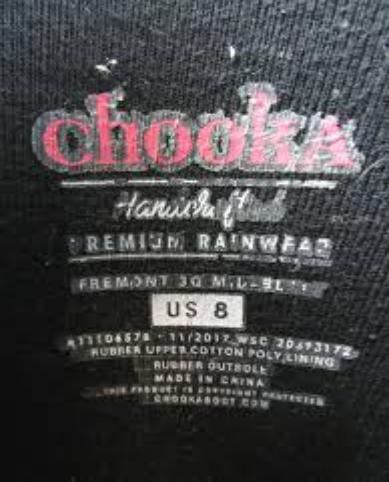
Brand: Chooka
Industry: Clothes